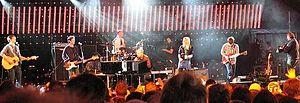
The Fray est un groupe de rock américain, originaire de Denver, dans le Colorado. Il est formé en 2002 par Isaac Slade et Joe King. Le groupe est complété par la suite avec Ben Wysocki à la batterie et Dave Welsh à la guitare.